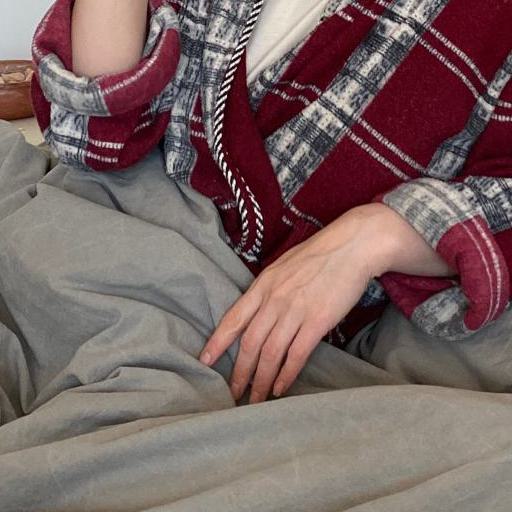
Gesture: no_gesture